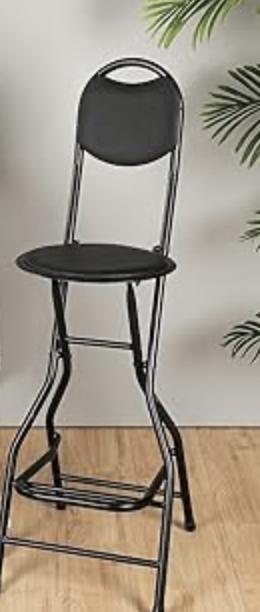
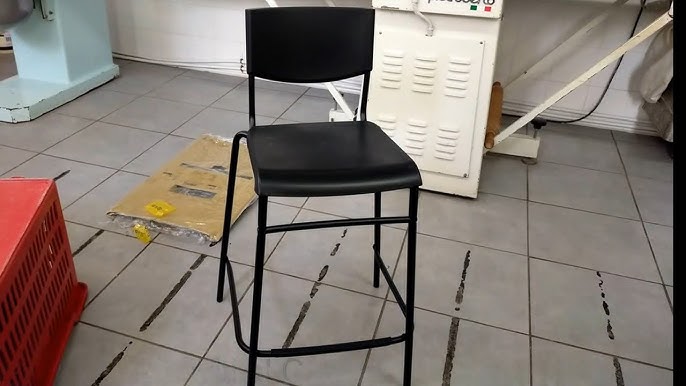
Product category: stool
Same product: no